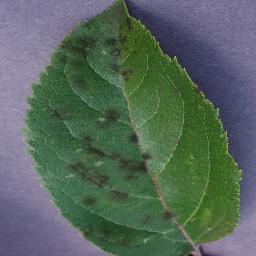
Label: Apple___Apple_scab